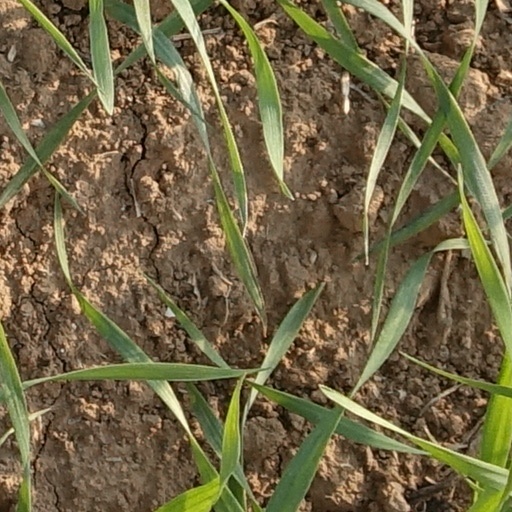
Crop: wheat